Kristopher Vida

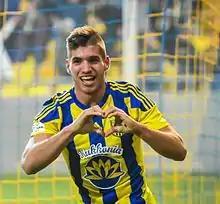
Vida in 2016

Kristopher Vida (born 23 June 1995) is a Hungarian professional footballer who plays as a winger for Nemzeti Bajnokság II club Tatabánya.